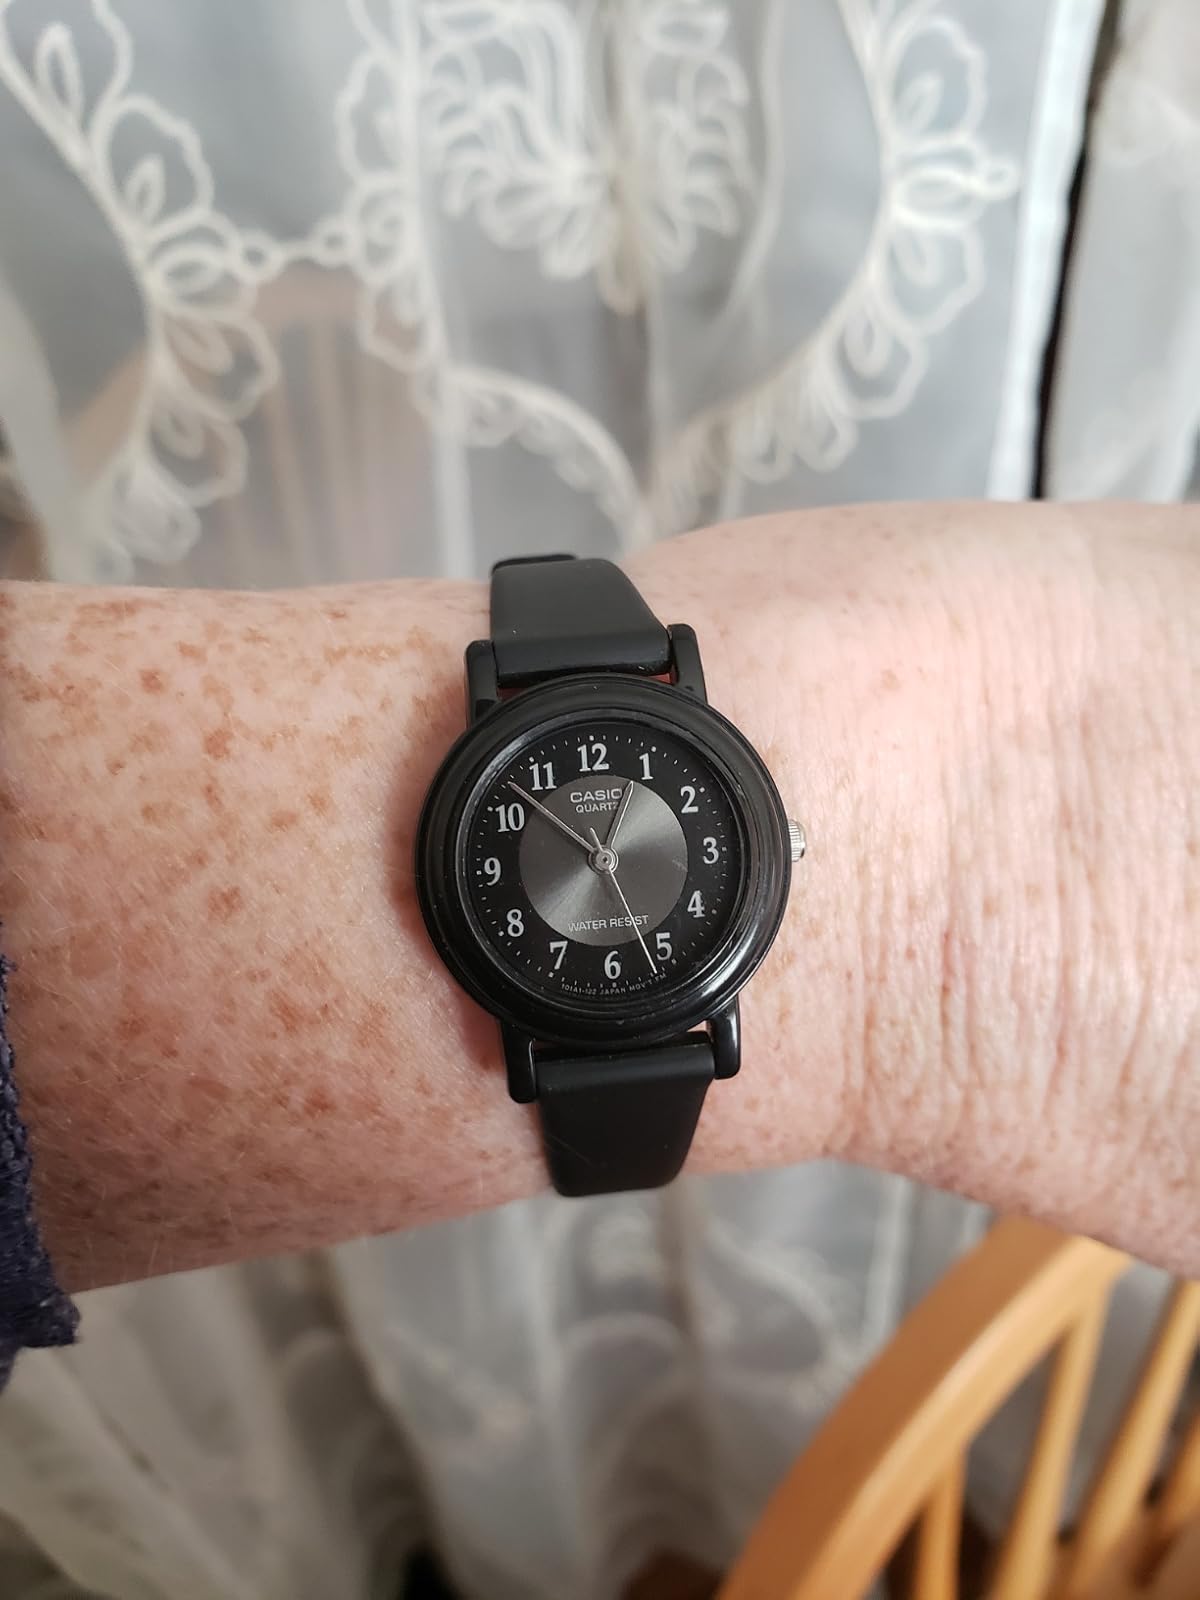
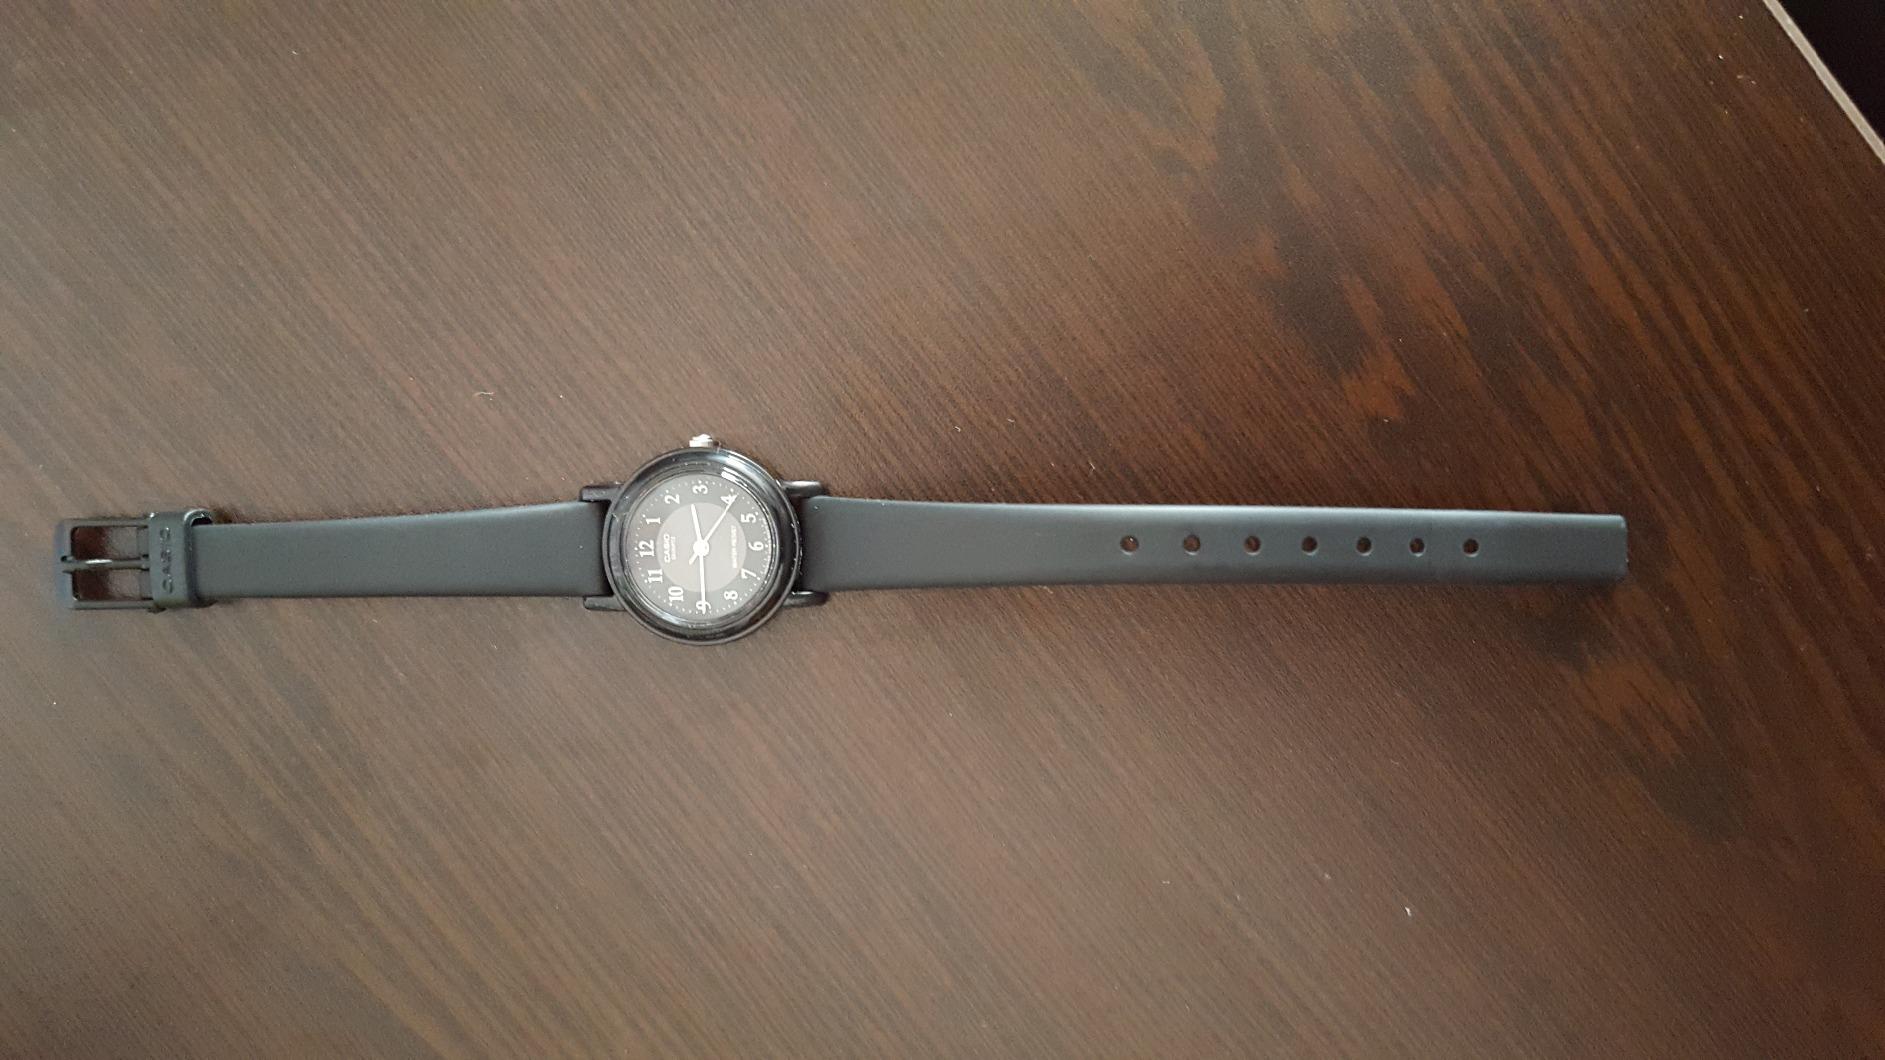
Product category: accessories_watch
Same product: yes